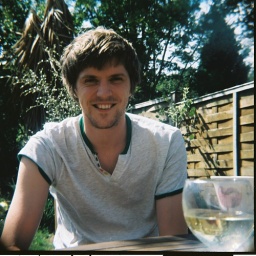
I wish I had a pizza / and a bottle of wine. Me, by Lauren. Back Garden, July 2010, Halina A1